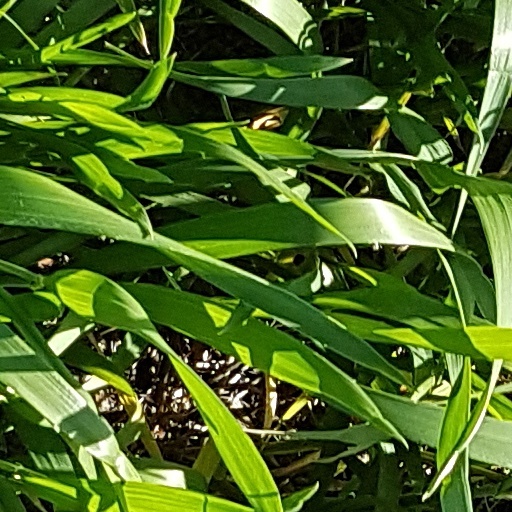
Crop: wheat